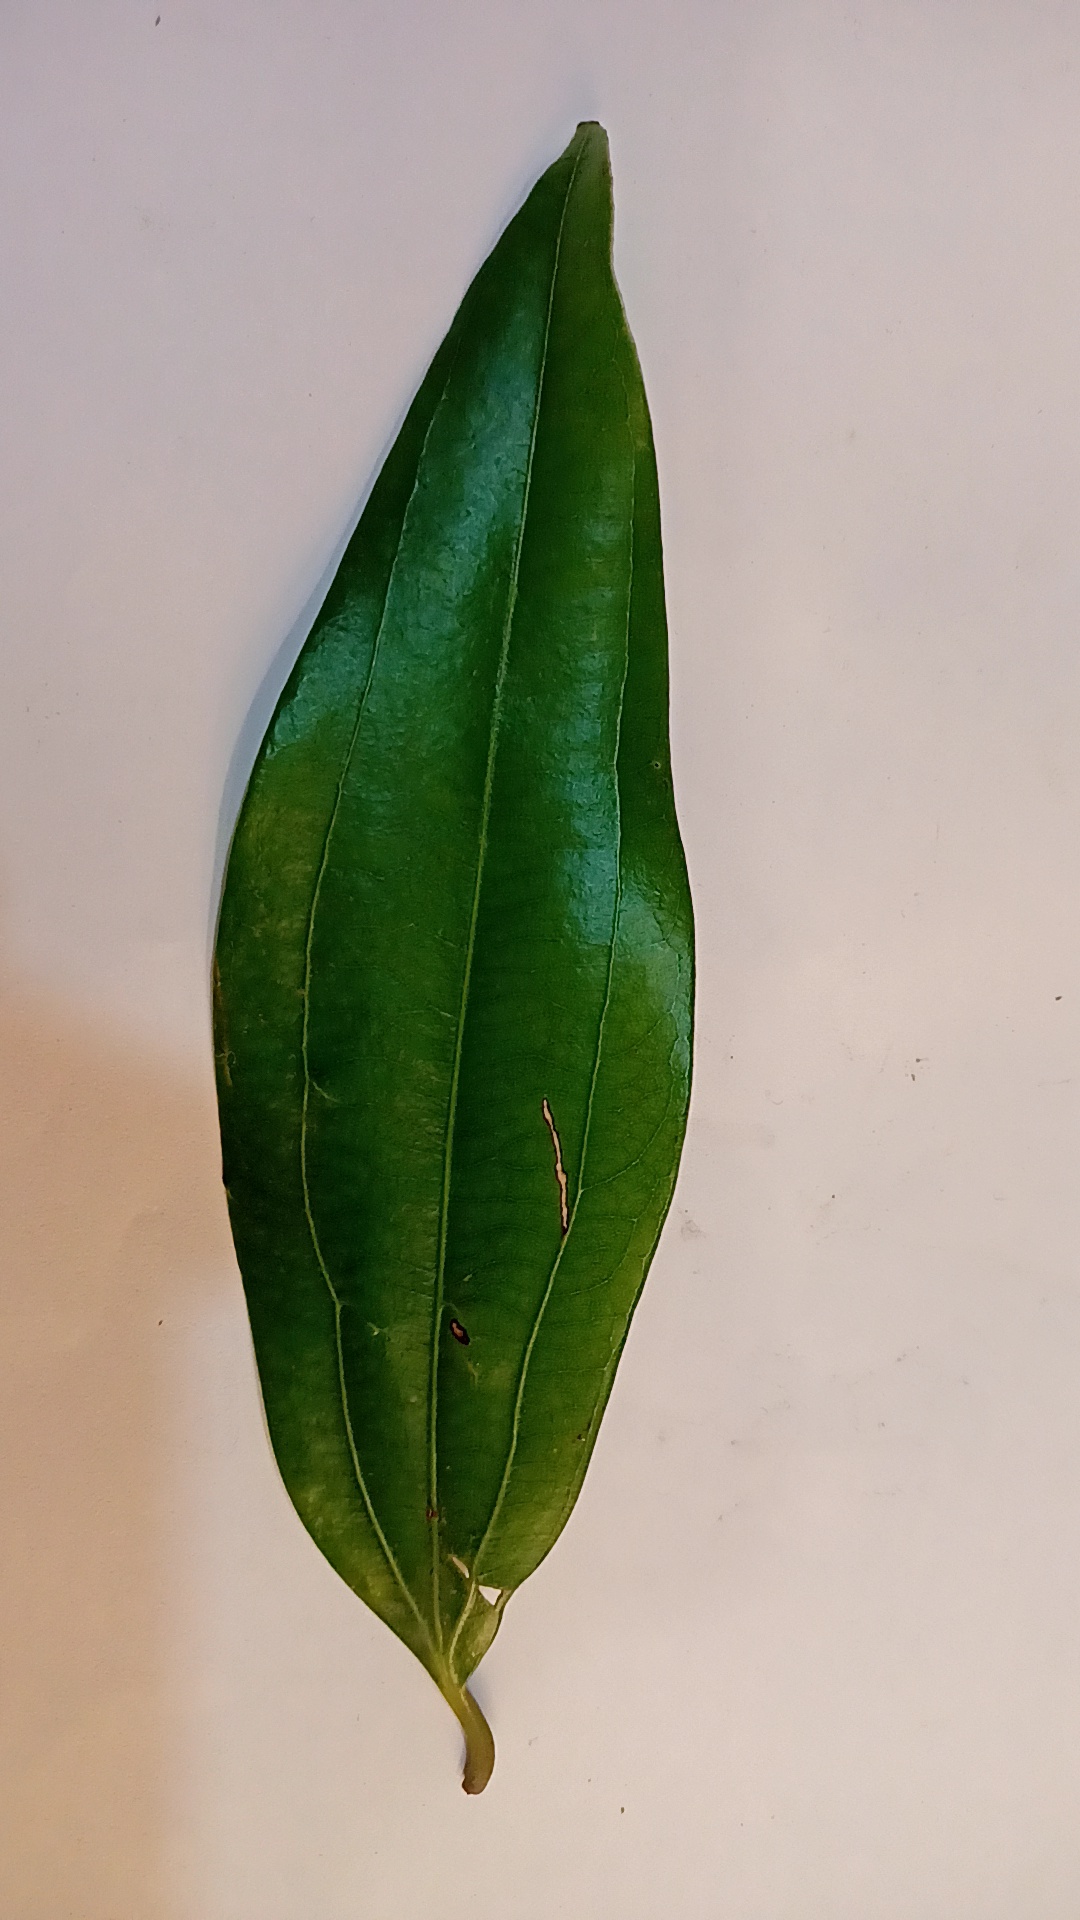
Label: Disease